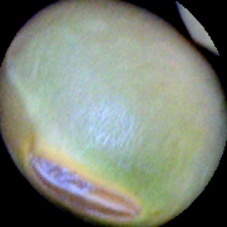
Label: Immature